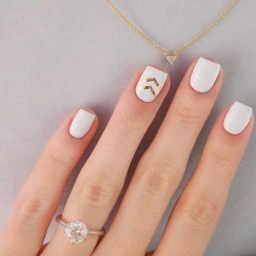
interested in trying some new nail art designs ?